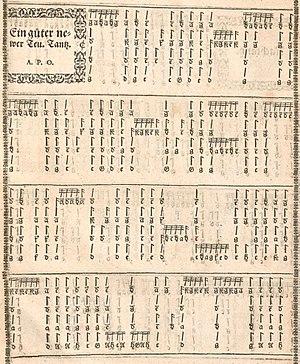
Jacob Paix est un organiste, facteur d'orgue et compositeur allemand.